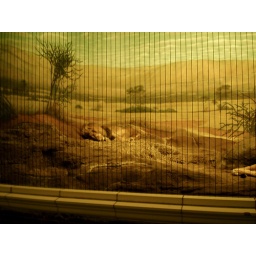
Hundreds of people walking by could not wake these sleeping beauties.